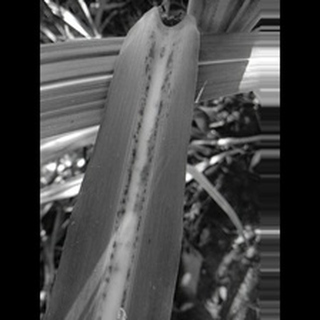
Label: sugarcane_rust